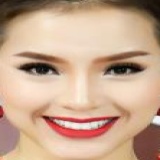
ca sĩ Phương Trinh Jolie